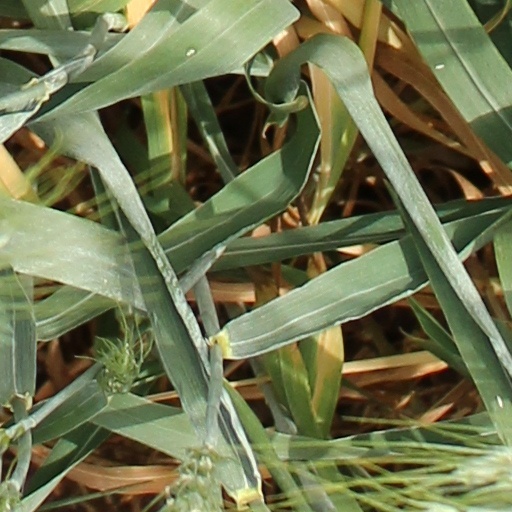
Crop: wheat